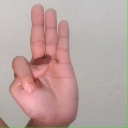
अक्षर: भ